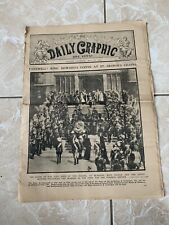
Waste category: paper